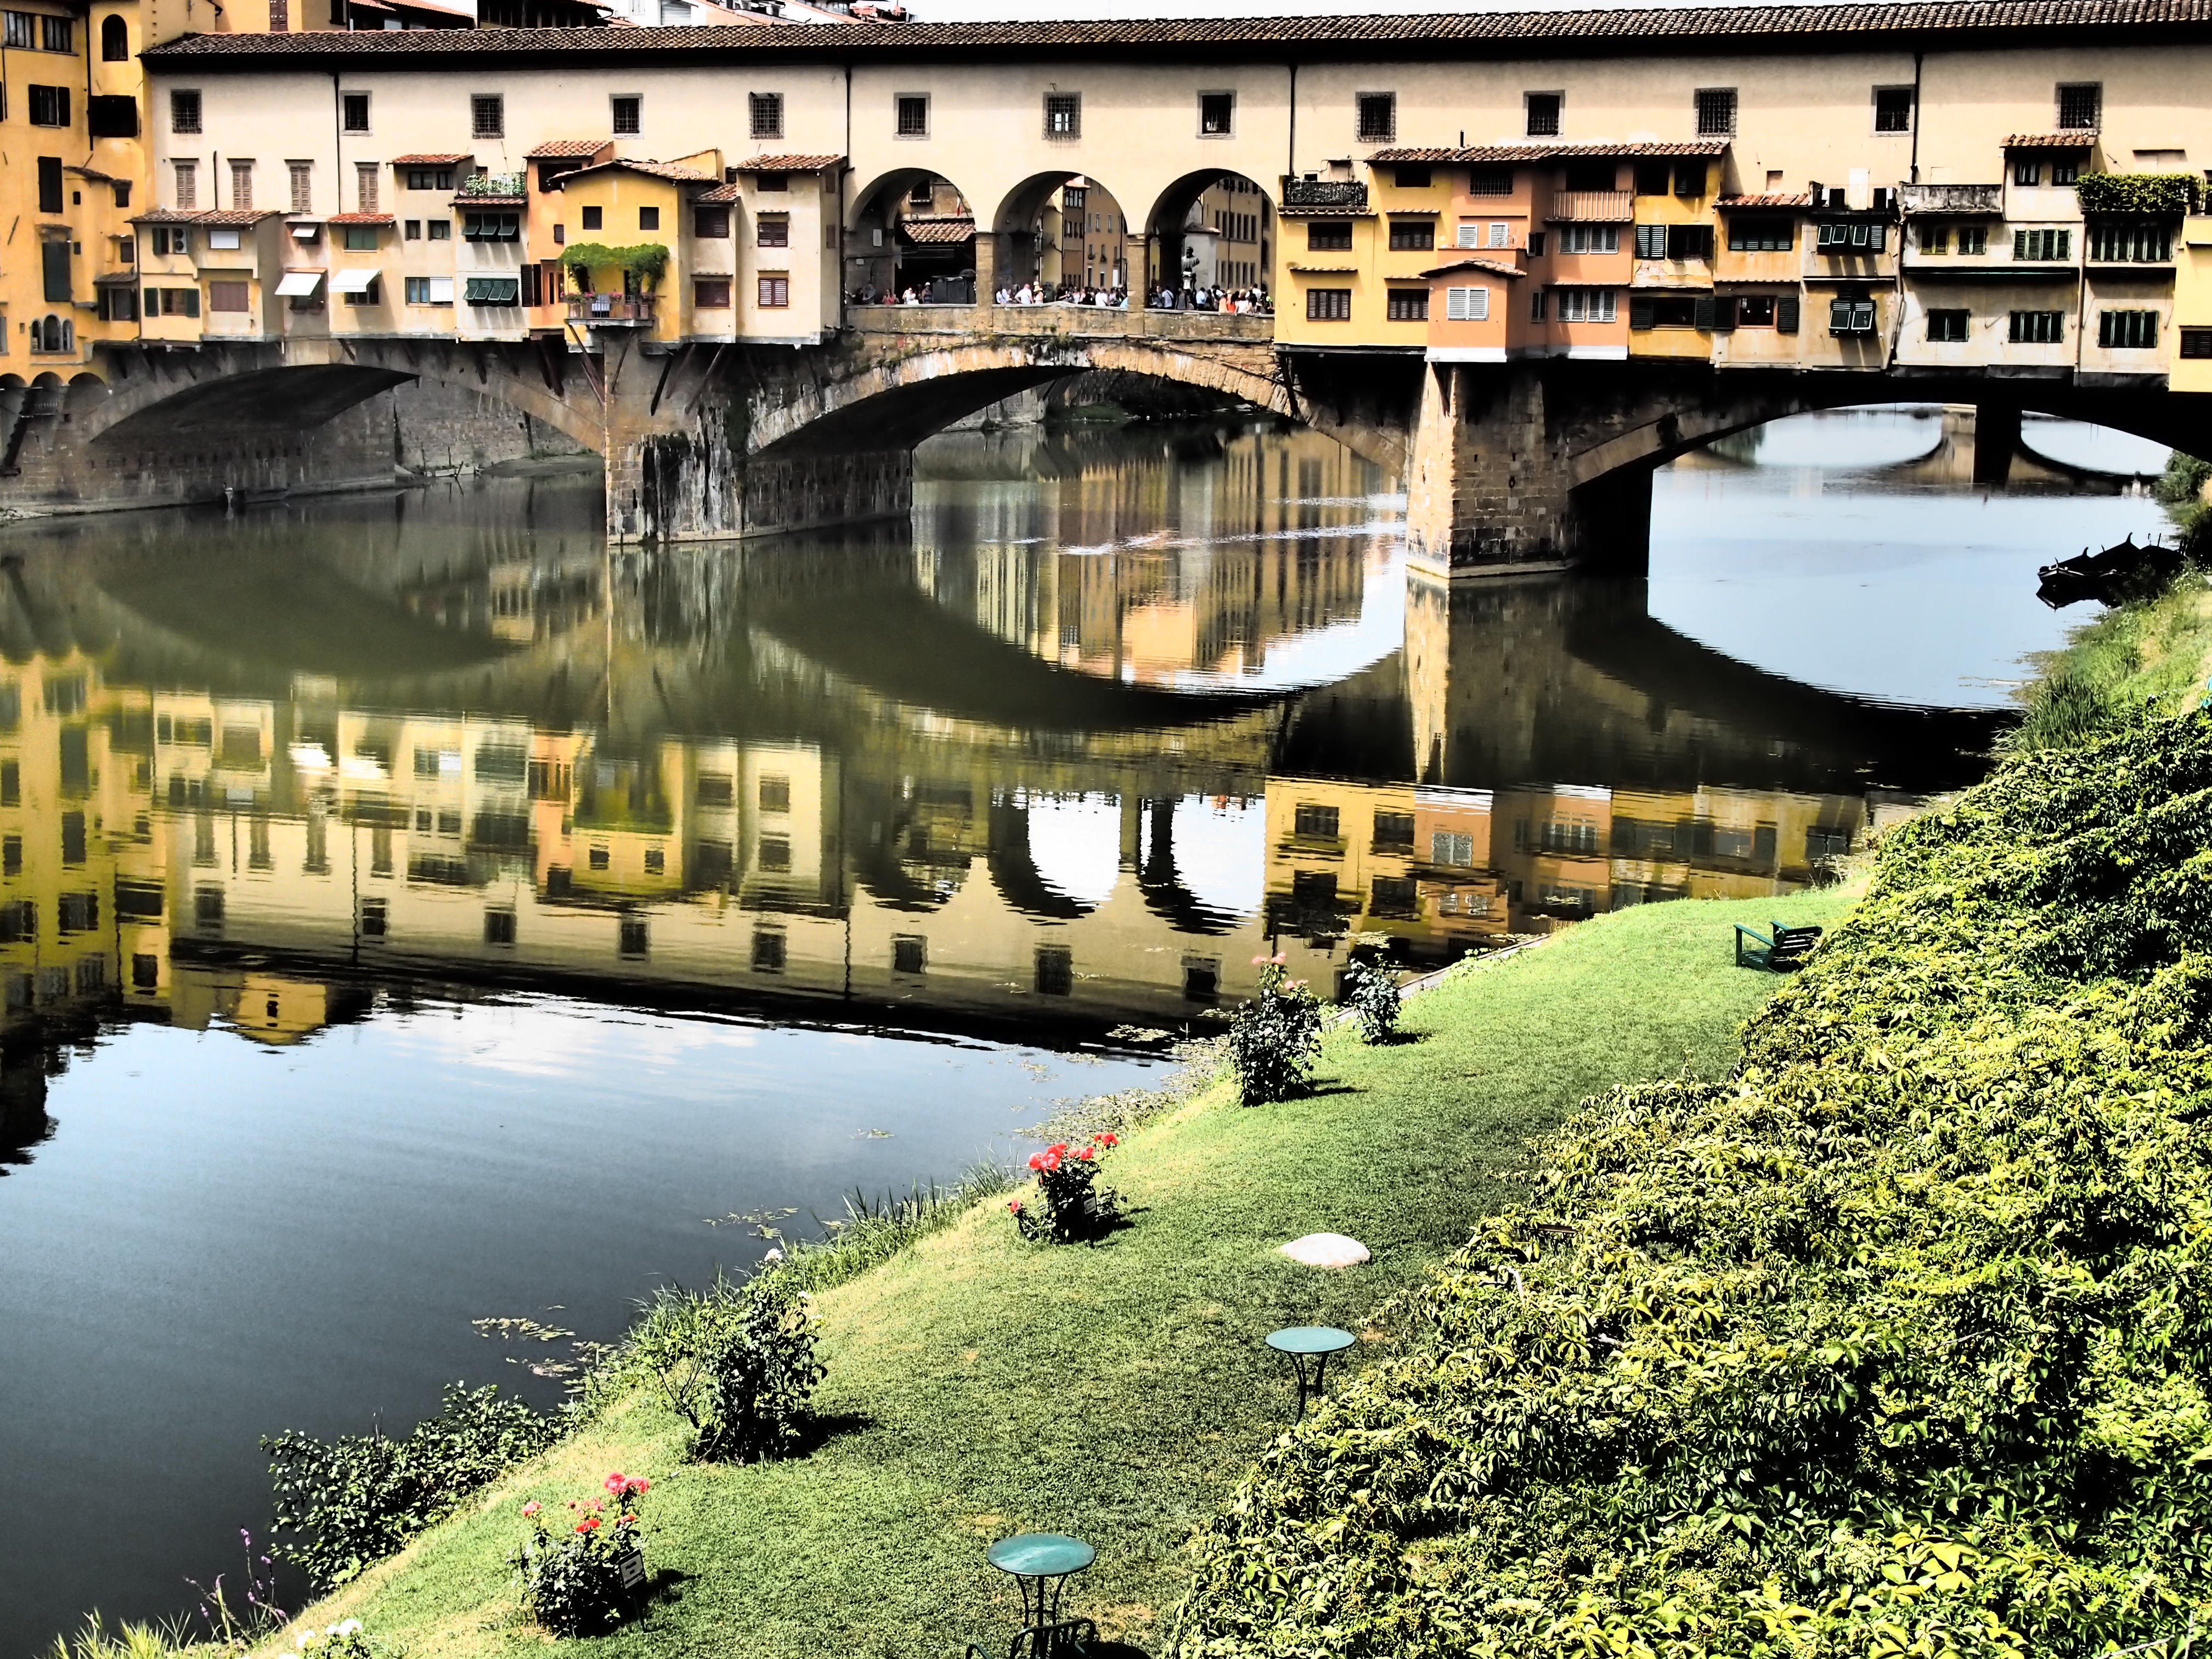
water, sky, bridge, flower, chateau, river, canal, cityscape, reflection, landmark, italy, tourism, waterway, places of interest, florence, arno, mirroring, aerial photography, ponte vecchio, urban area